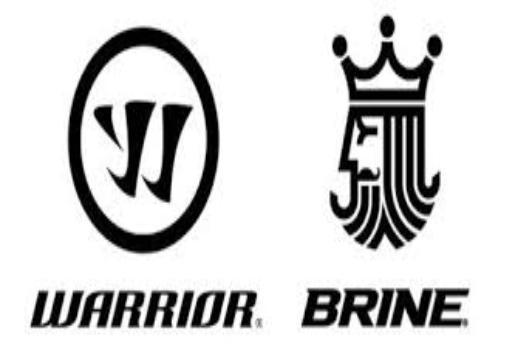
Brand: brine
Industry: Clothes